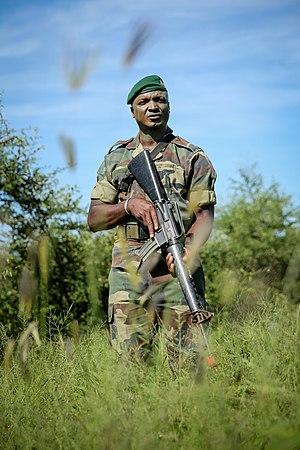
Les Forces armées du Sénégal ont pour mission d'assurer la défense nationale et dans ce but, d'assurer en tous temps, en toutes circonstances et contre toutes les formes d’agression, la sécurité et l’intégrité du territoire du Sénégal et de sa population.